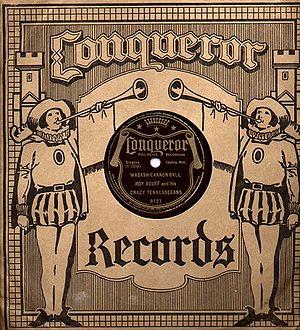
Conqueror Records était une maison d'édition de disques aux États-Unis active de 1926 à 1942. La production était diffusée exclusivement par Sears, Roebuck and Company.